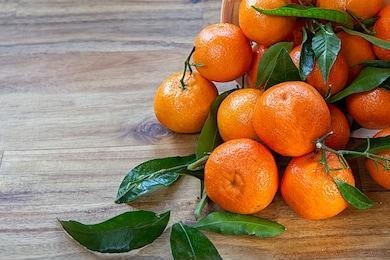
Label: mandarine